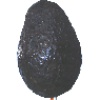
Label: Avocado ripe 1